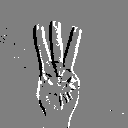
ASL letter: w